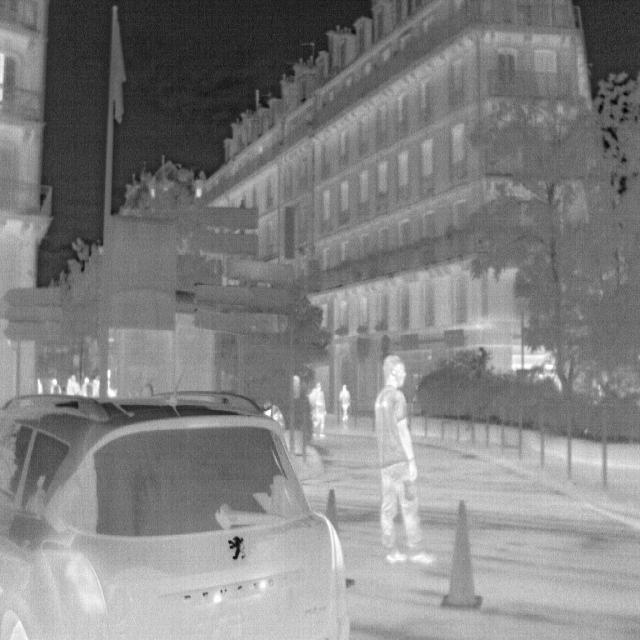
Detected objects:
label: person
label: person
label: person
label: person
label: person
label: person
label: person
label: person